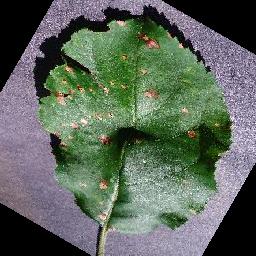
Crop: apple
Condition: black_rot